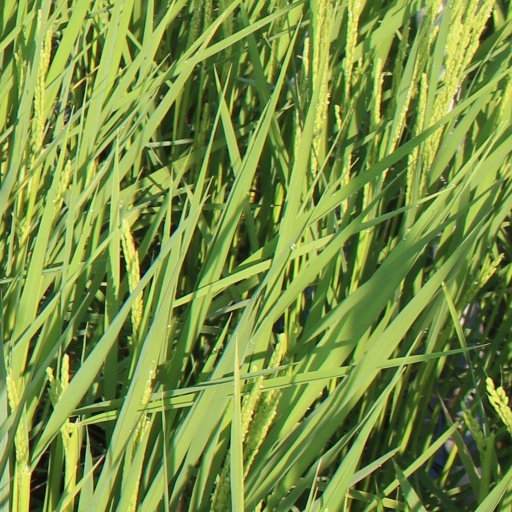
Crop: rice